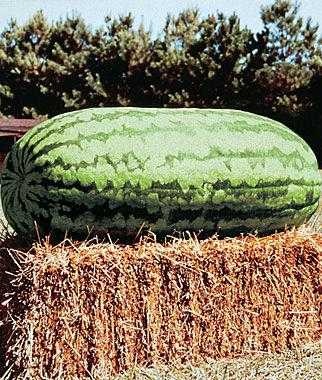
Label: Watermelon